Juliette Gordon Low

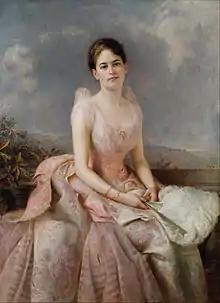
Juliette Gordon Low in 1887 by Edward Hughes

After the death of her sister Alice, in 1880, Gordon relocated to Savannah to take over household duties while her mother grieved. During this period, she met William Mackay Low, the son of a family friend, and they began courting in secret. William left Savannah to study at the University of Oxford, and they did not meet again until almost three years later, in 1884. Gordon had traveled to Europe in the interim and learned several new skills, including shorthand, bareback riding, and hunting partridge. In late 1885, William proposed marriage.